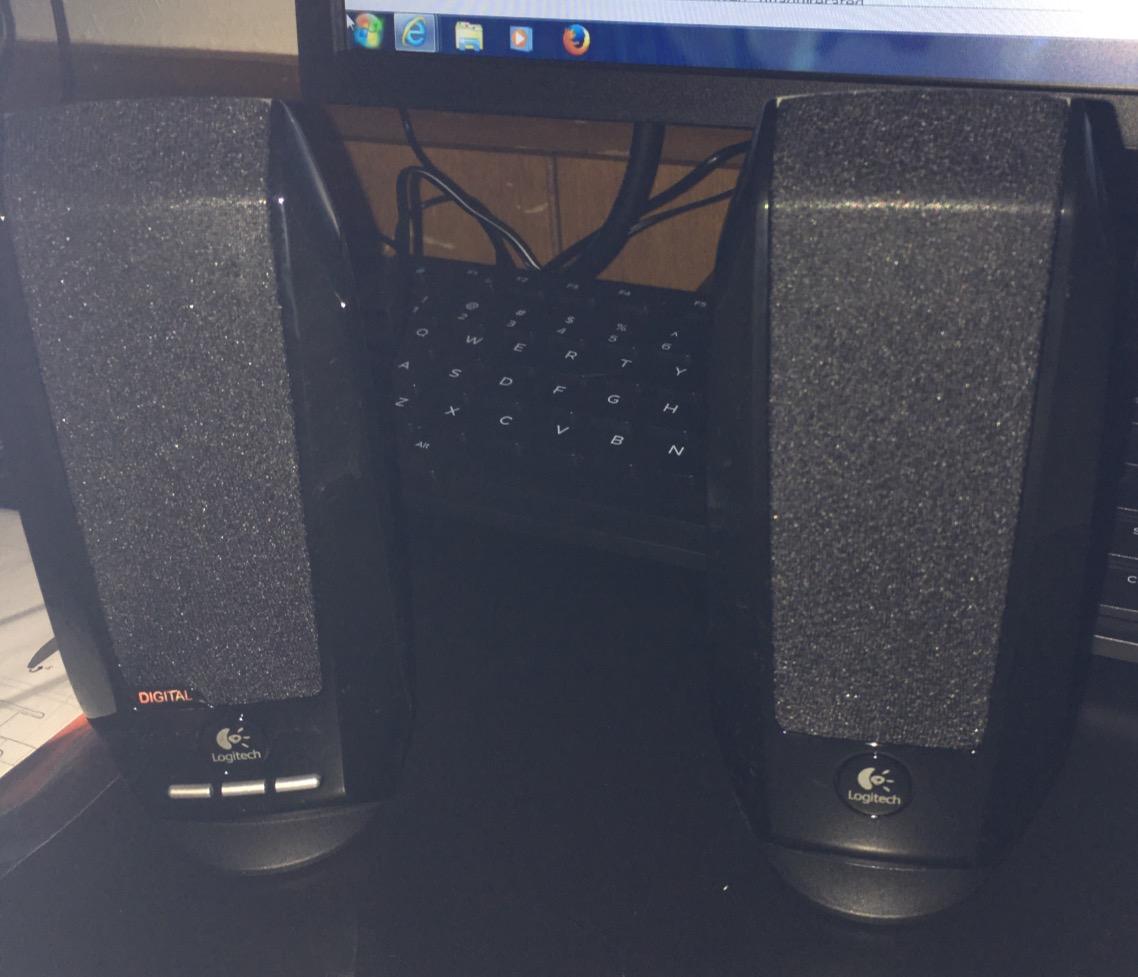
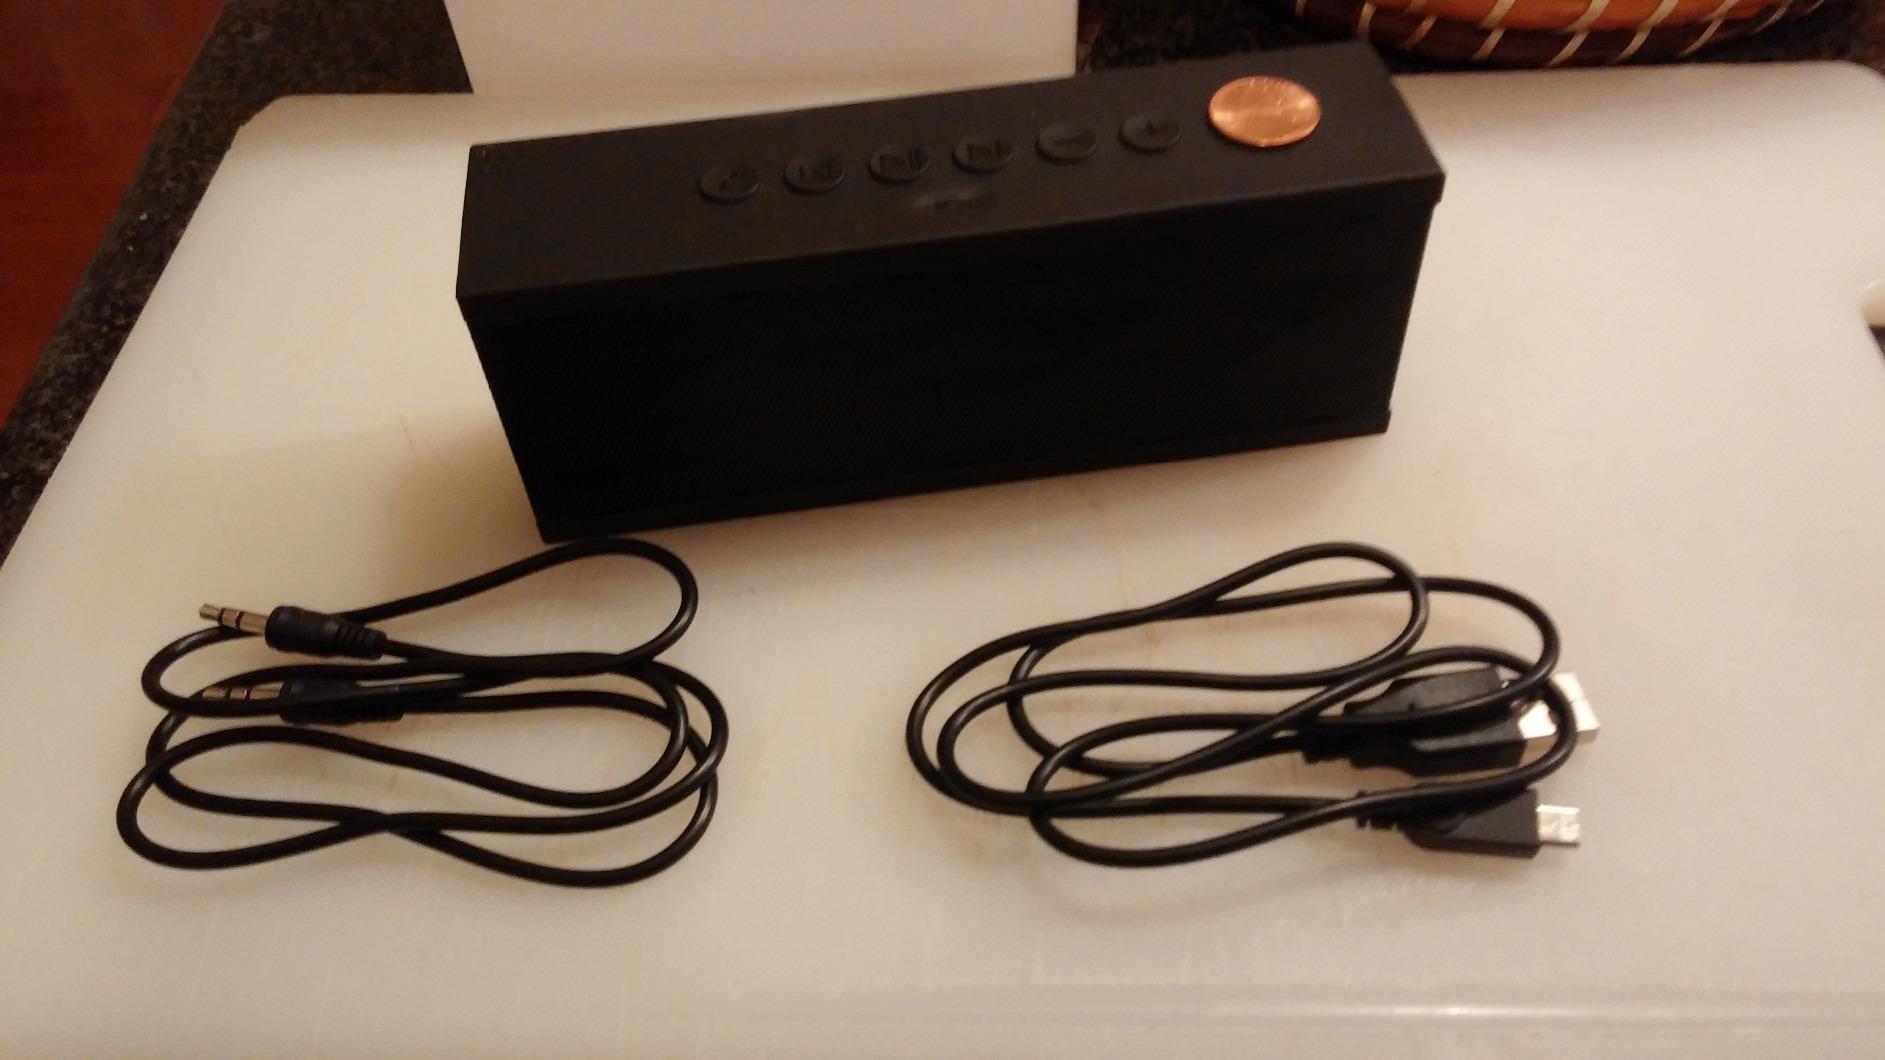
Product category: speaker
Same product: no